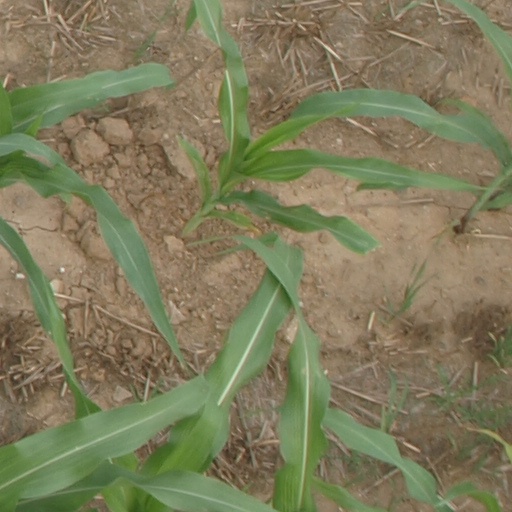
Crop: maize; corn